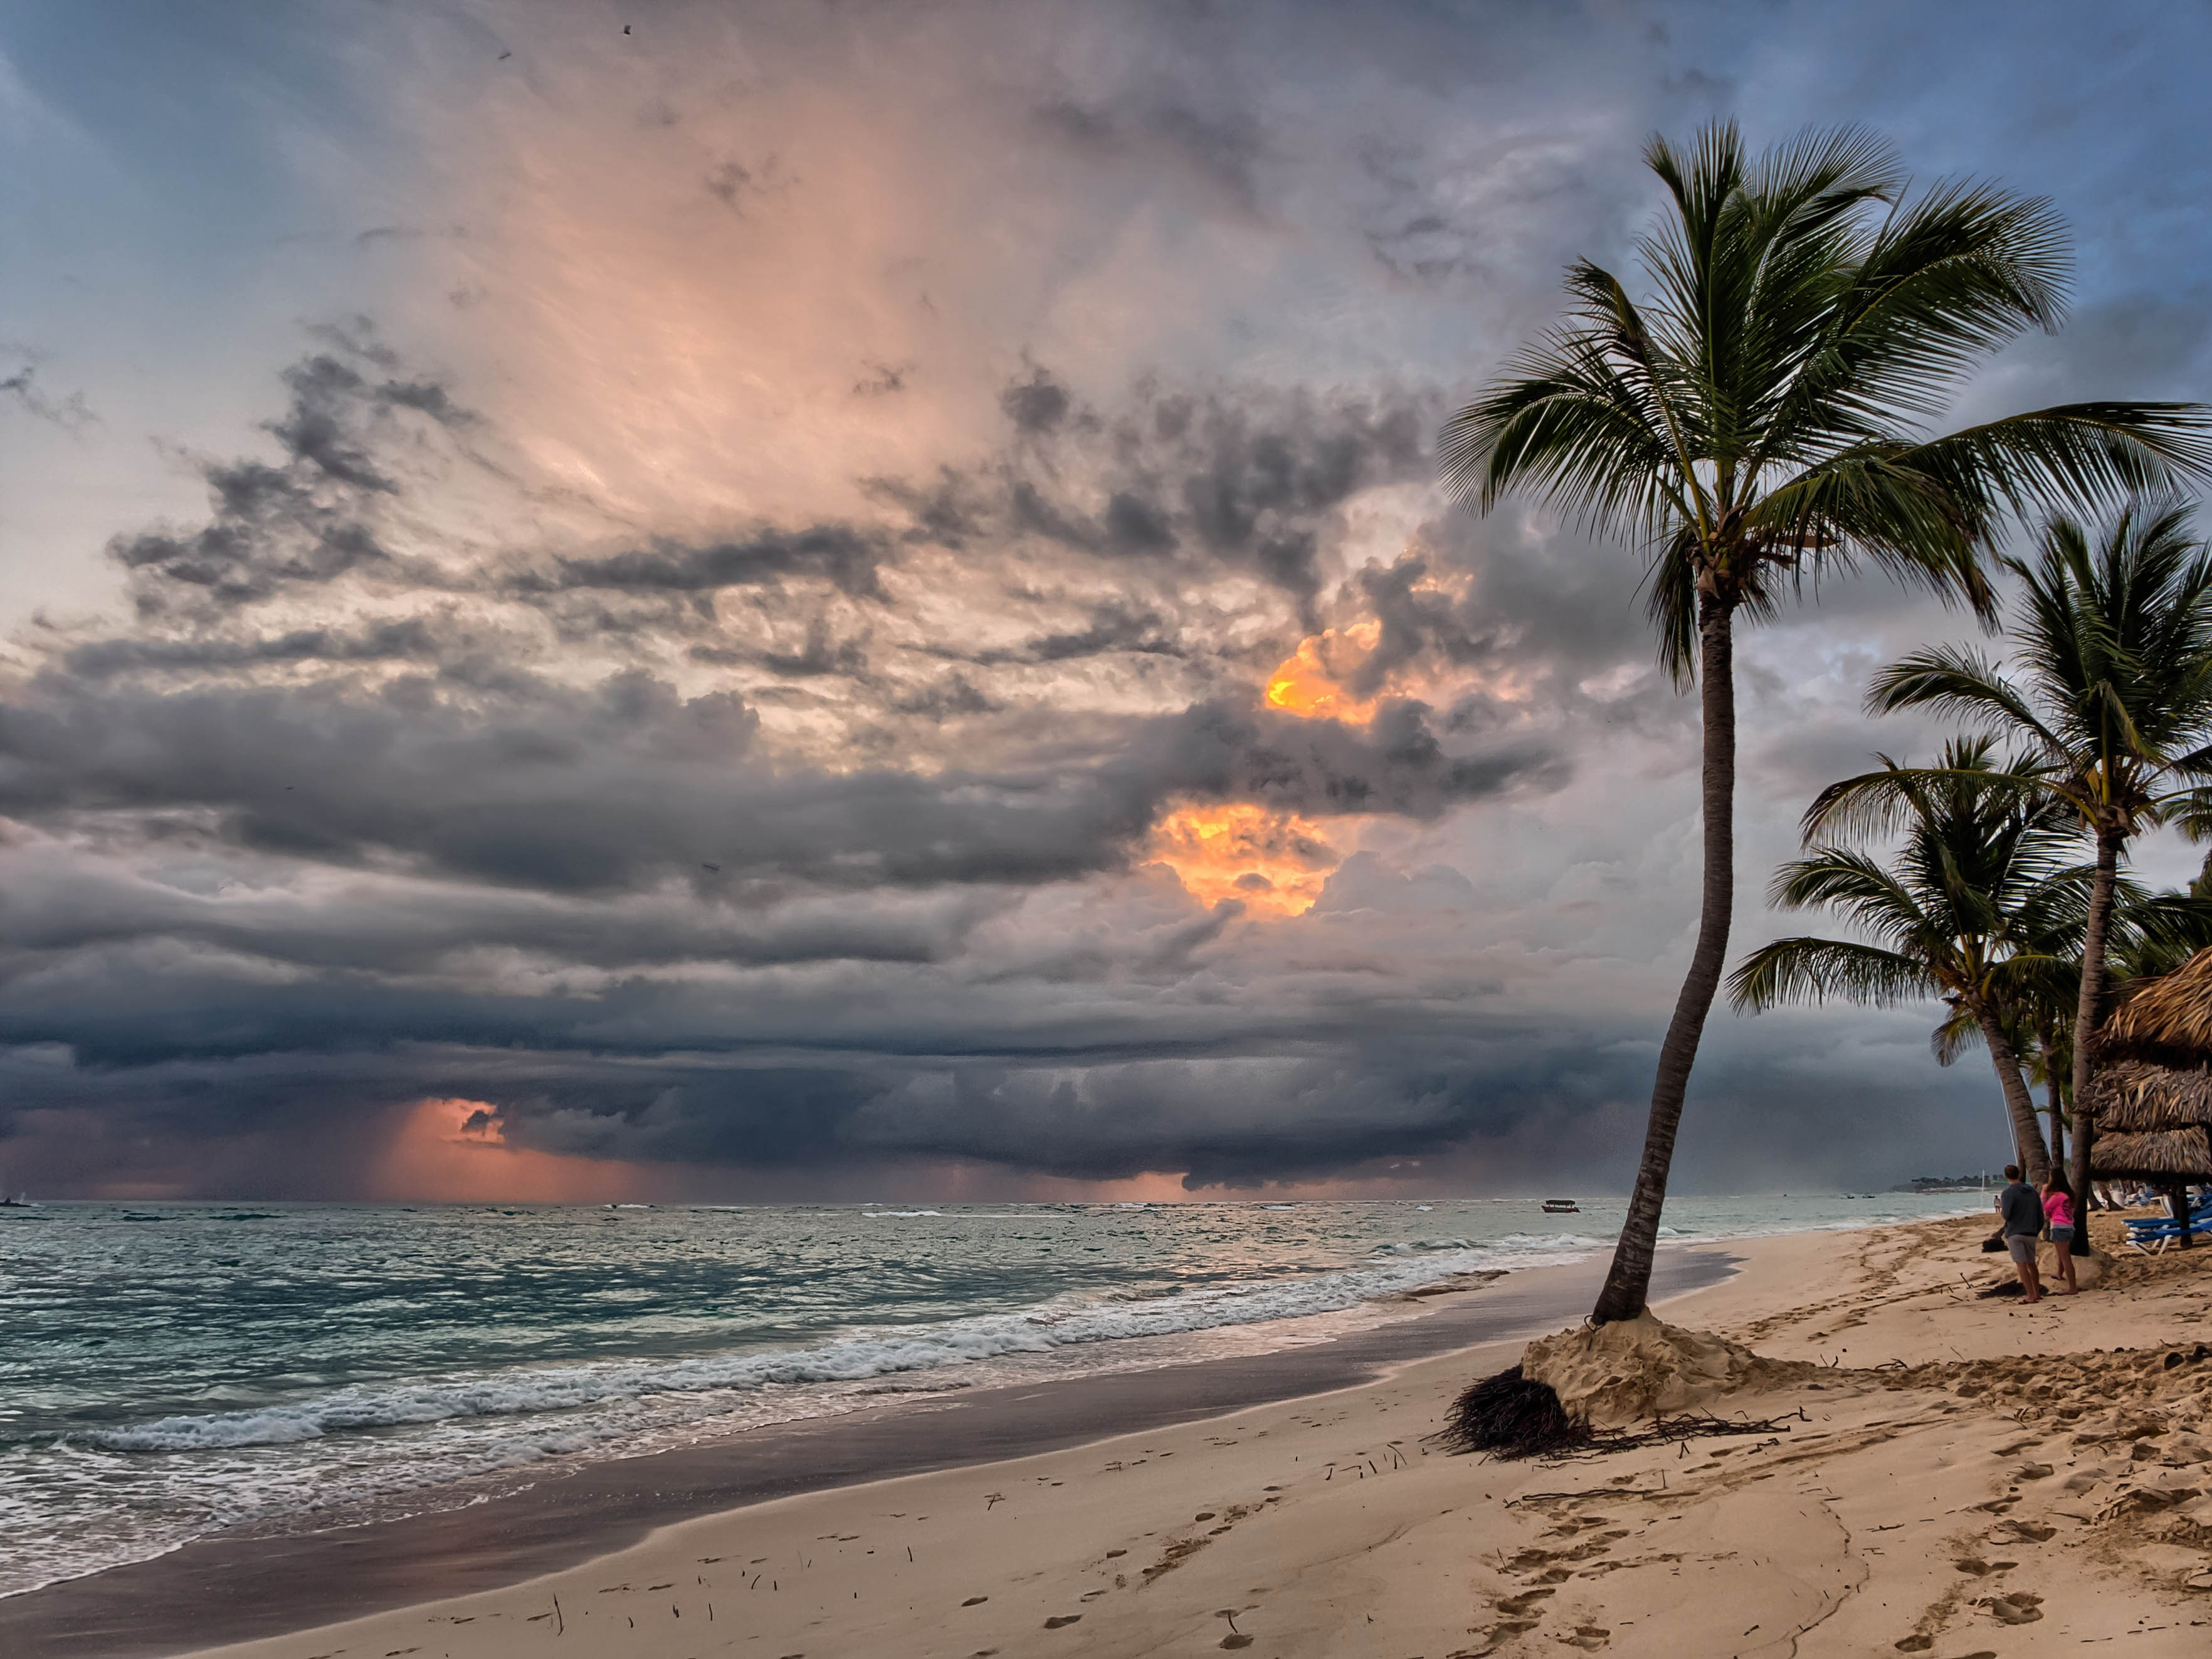
beach, sea, coast, tree, sand, ocean, horizon, cloud, sky, sunrise, sunset, sunlight, morning, shore, wave, dawn, vacation, dusk, palm, storm, bay, body of water, hdr, clouds, sns, lumix, panasonic, dmc, lx7, panasoniclumixdmclx7, dominican, republic, punta, cana, bavaro, laaltagracia, dominicanrepublic, tropics, cape, wind wave, arecales